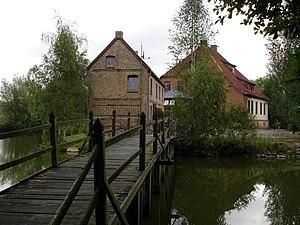
Gielow est une commune rurale allemande de l'arrondissement du Plateau des lacs mecklembourgeois dans le Mecklembourg-Poméranie-Occidentale. Sa population, en diminution, était de 1 357 habitants au 31 décembre 2010.